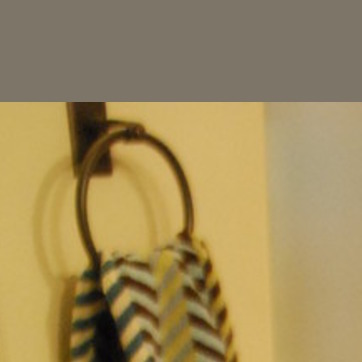
Material: mirror